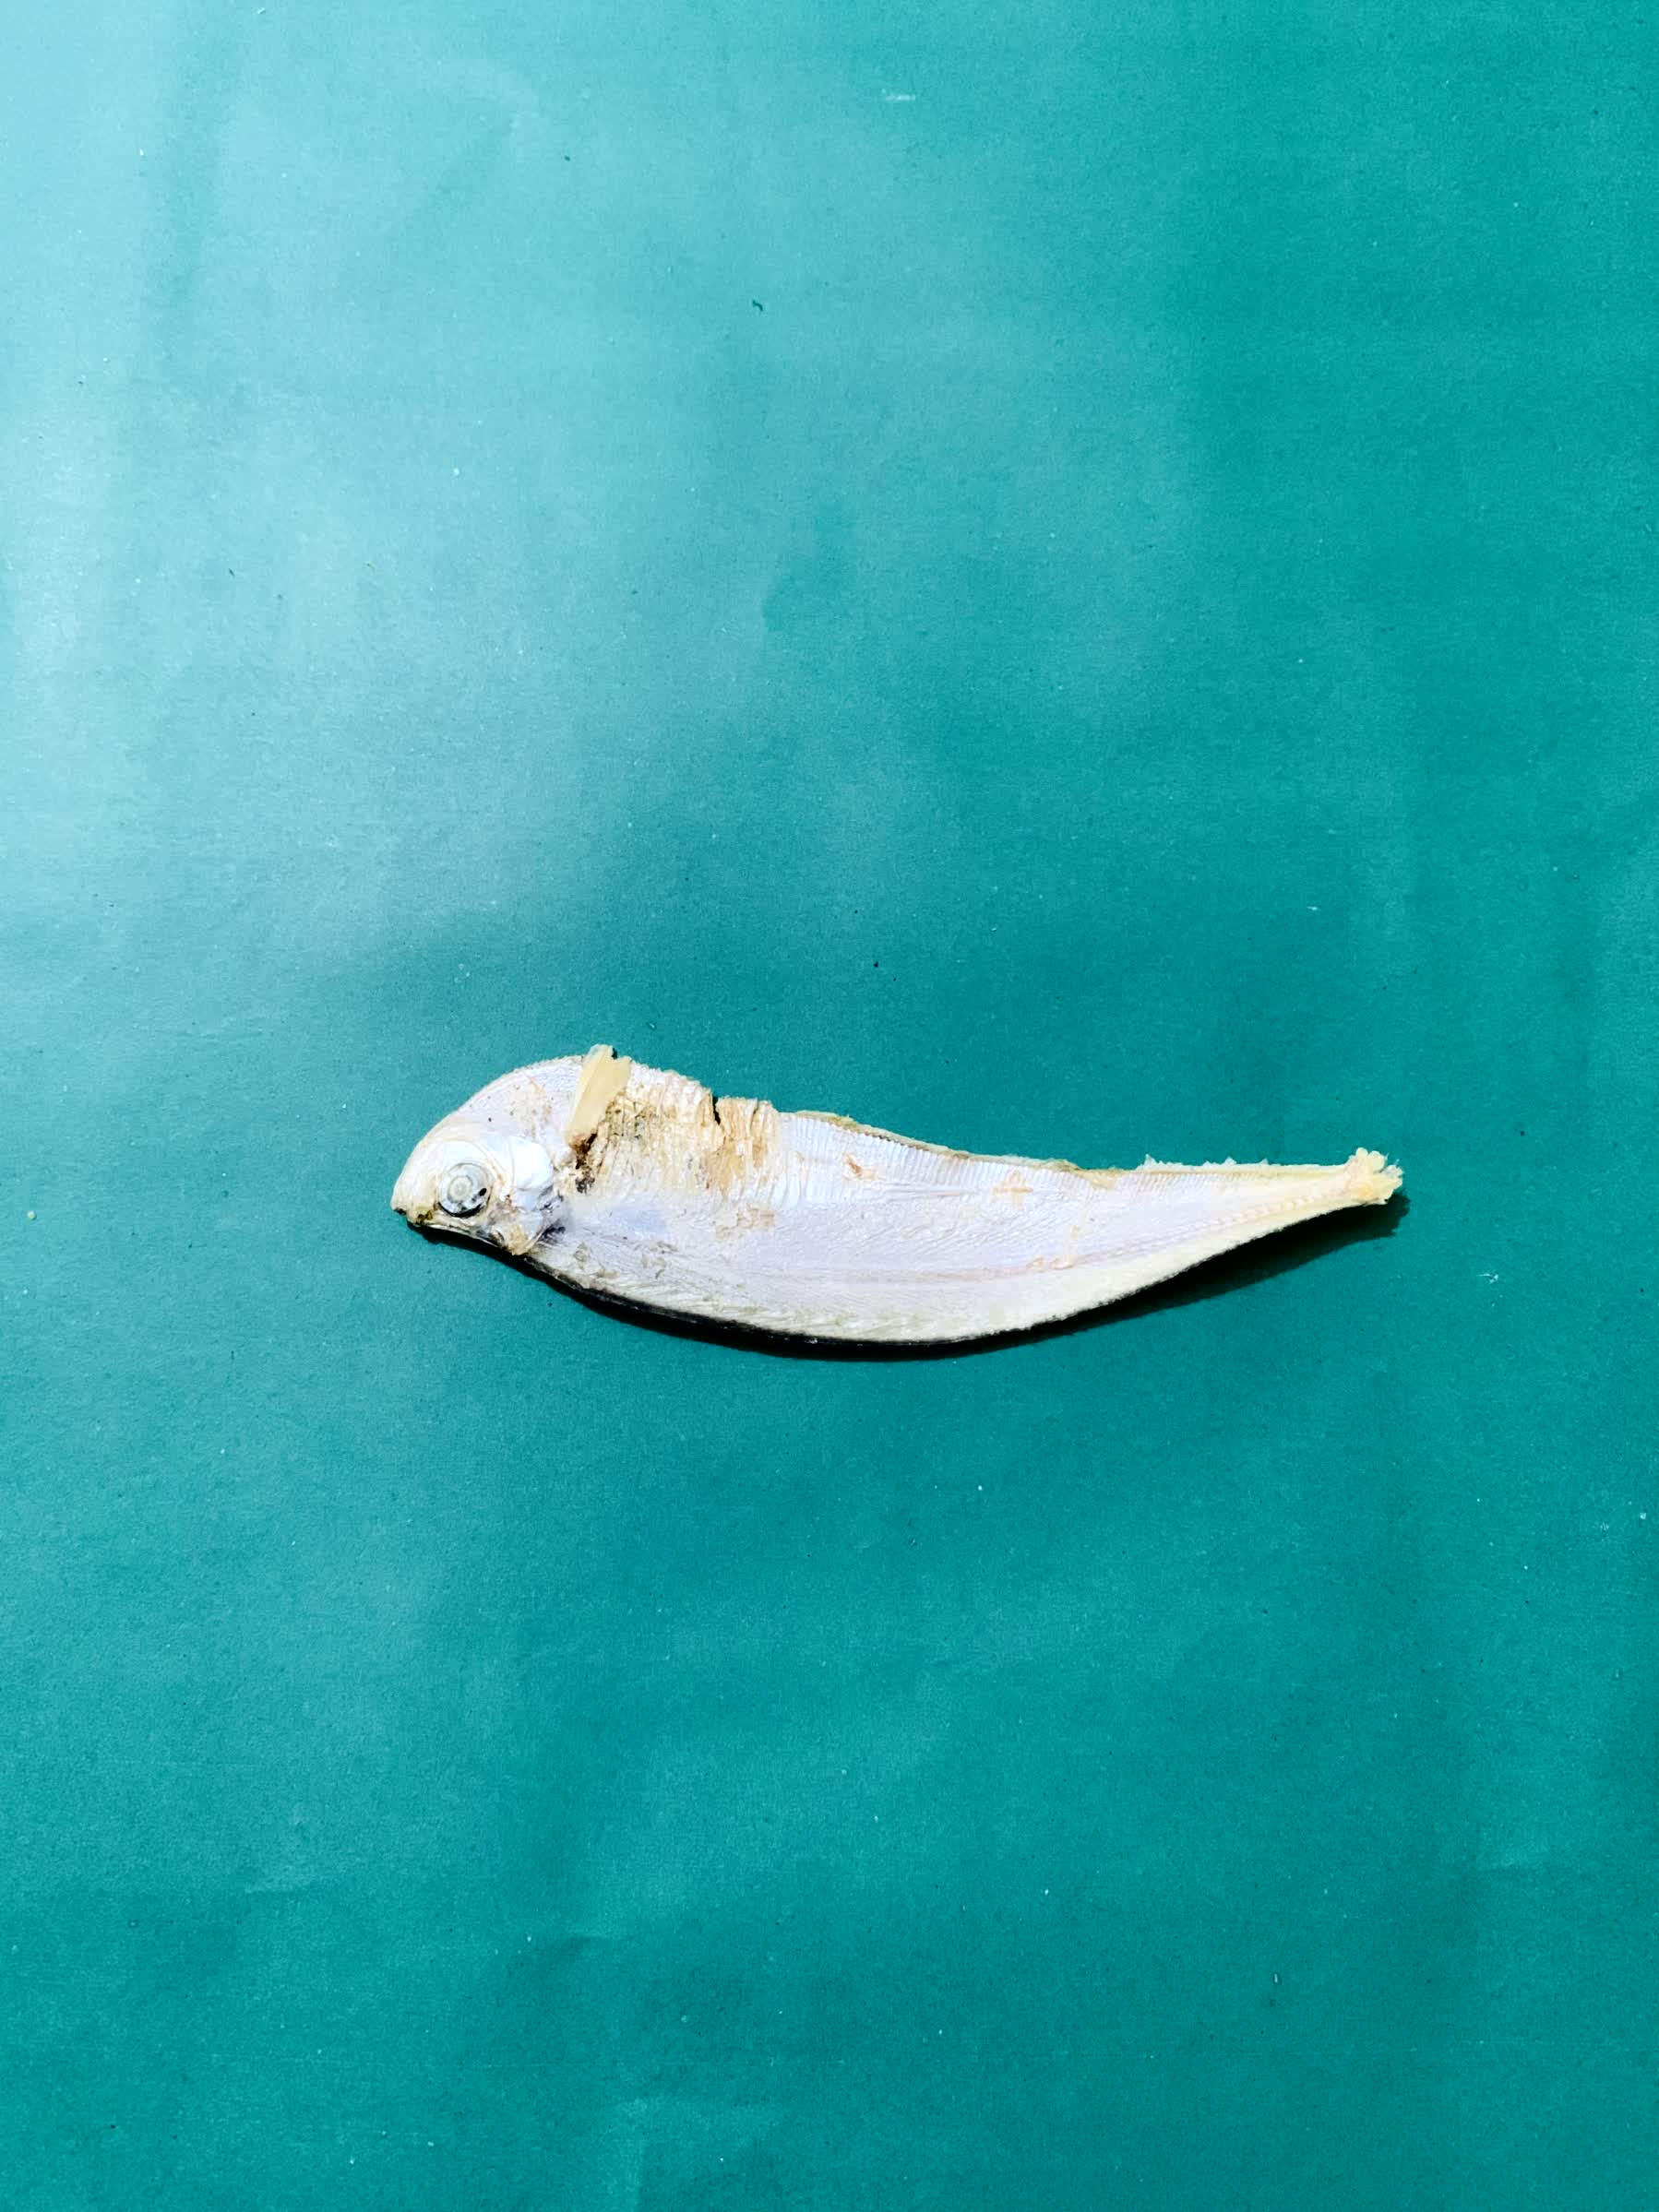
Species: Shukna Feuwa